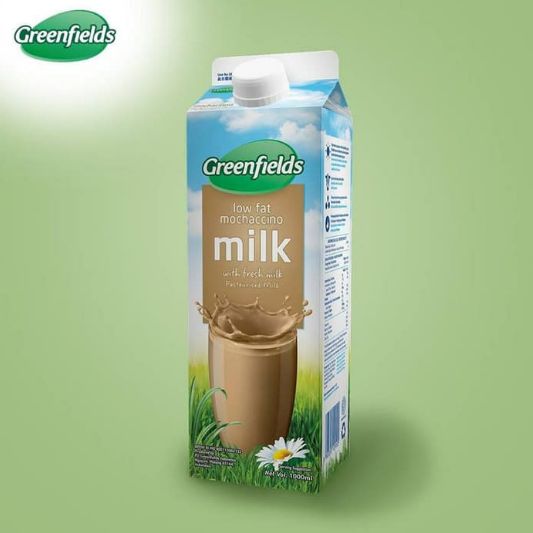
Waste category: cardboard